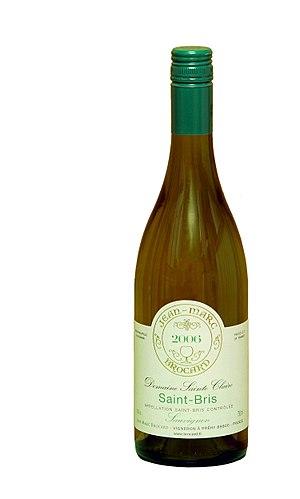
Saint-Bris-le-Vineux est une commune française située dans le département de l'Yonne en région Bourgogne-Franche-Comté.